Pastures Historic District

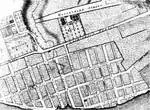
Street plan for the Pastures developed in 1794

The Dutch colonists who founded what became Albany in the mid-17th century set aside this land, outside the city's stockade, as common pasture. In 1687, the year after Albany became an English colonial city and received its charter, the city council donated the land to the Dutch Reformed Church. The land remained in the church's hands, used as pasture, for almost a century.